Jirakit Thawornwong

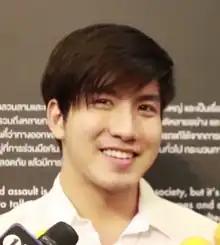
Jirakit in July 2018

Jirakit Thawornwong (born 28 August 1994), nicknamed Mek, is a Thai actor and singer. He is known for his main roles as View in "Room Alone 401-410" (2014) and "Room Alone 2" (2015), Zero in "Ugly Duckling Series: Don't" (2015) and Hawk in "U-Prince Series" (2016).